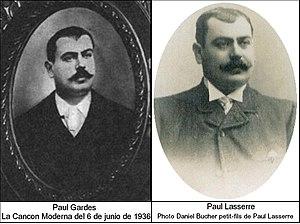
Paul Lasserre
Carlos Gardel, né Charles Romuald Gardès à Toulouse en France le 11 décembre 1890 ou à Tacuarembó et mort le 24 juin 1935 dans un accident d'avion près de Medellin en Colombie, est un chanteur-compositeur de tango, et un acteur. Il est considéré comme la figure la plus importante du tango de la première moitié du XXᵉ siècle. Son œuvre et sa voix sont classées Mémoire du monde de l'UNESCO depuis 2003.